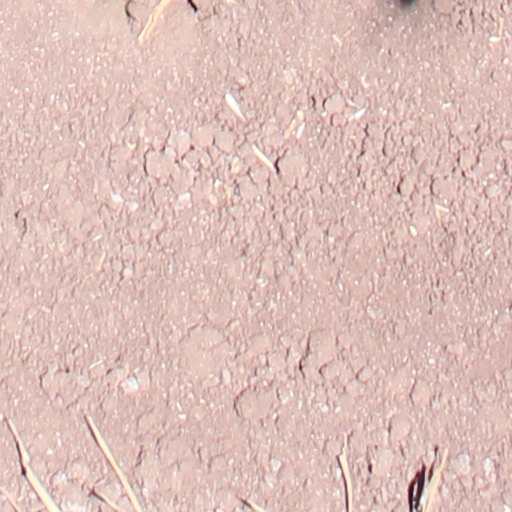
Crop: wheat